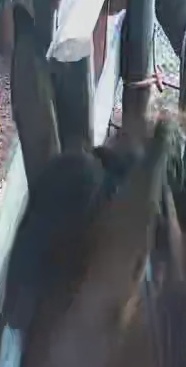
Face region: ears (position_of_ears)
Pain indicator: obviously_present